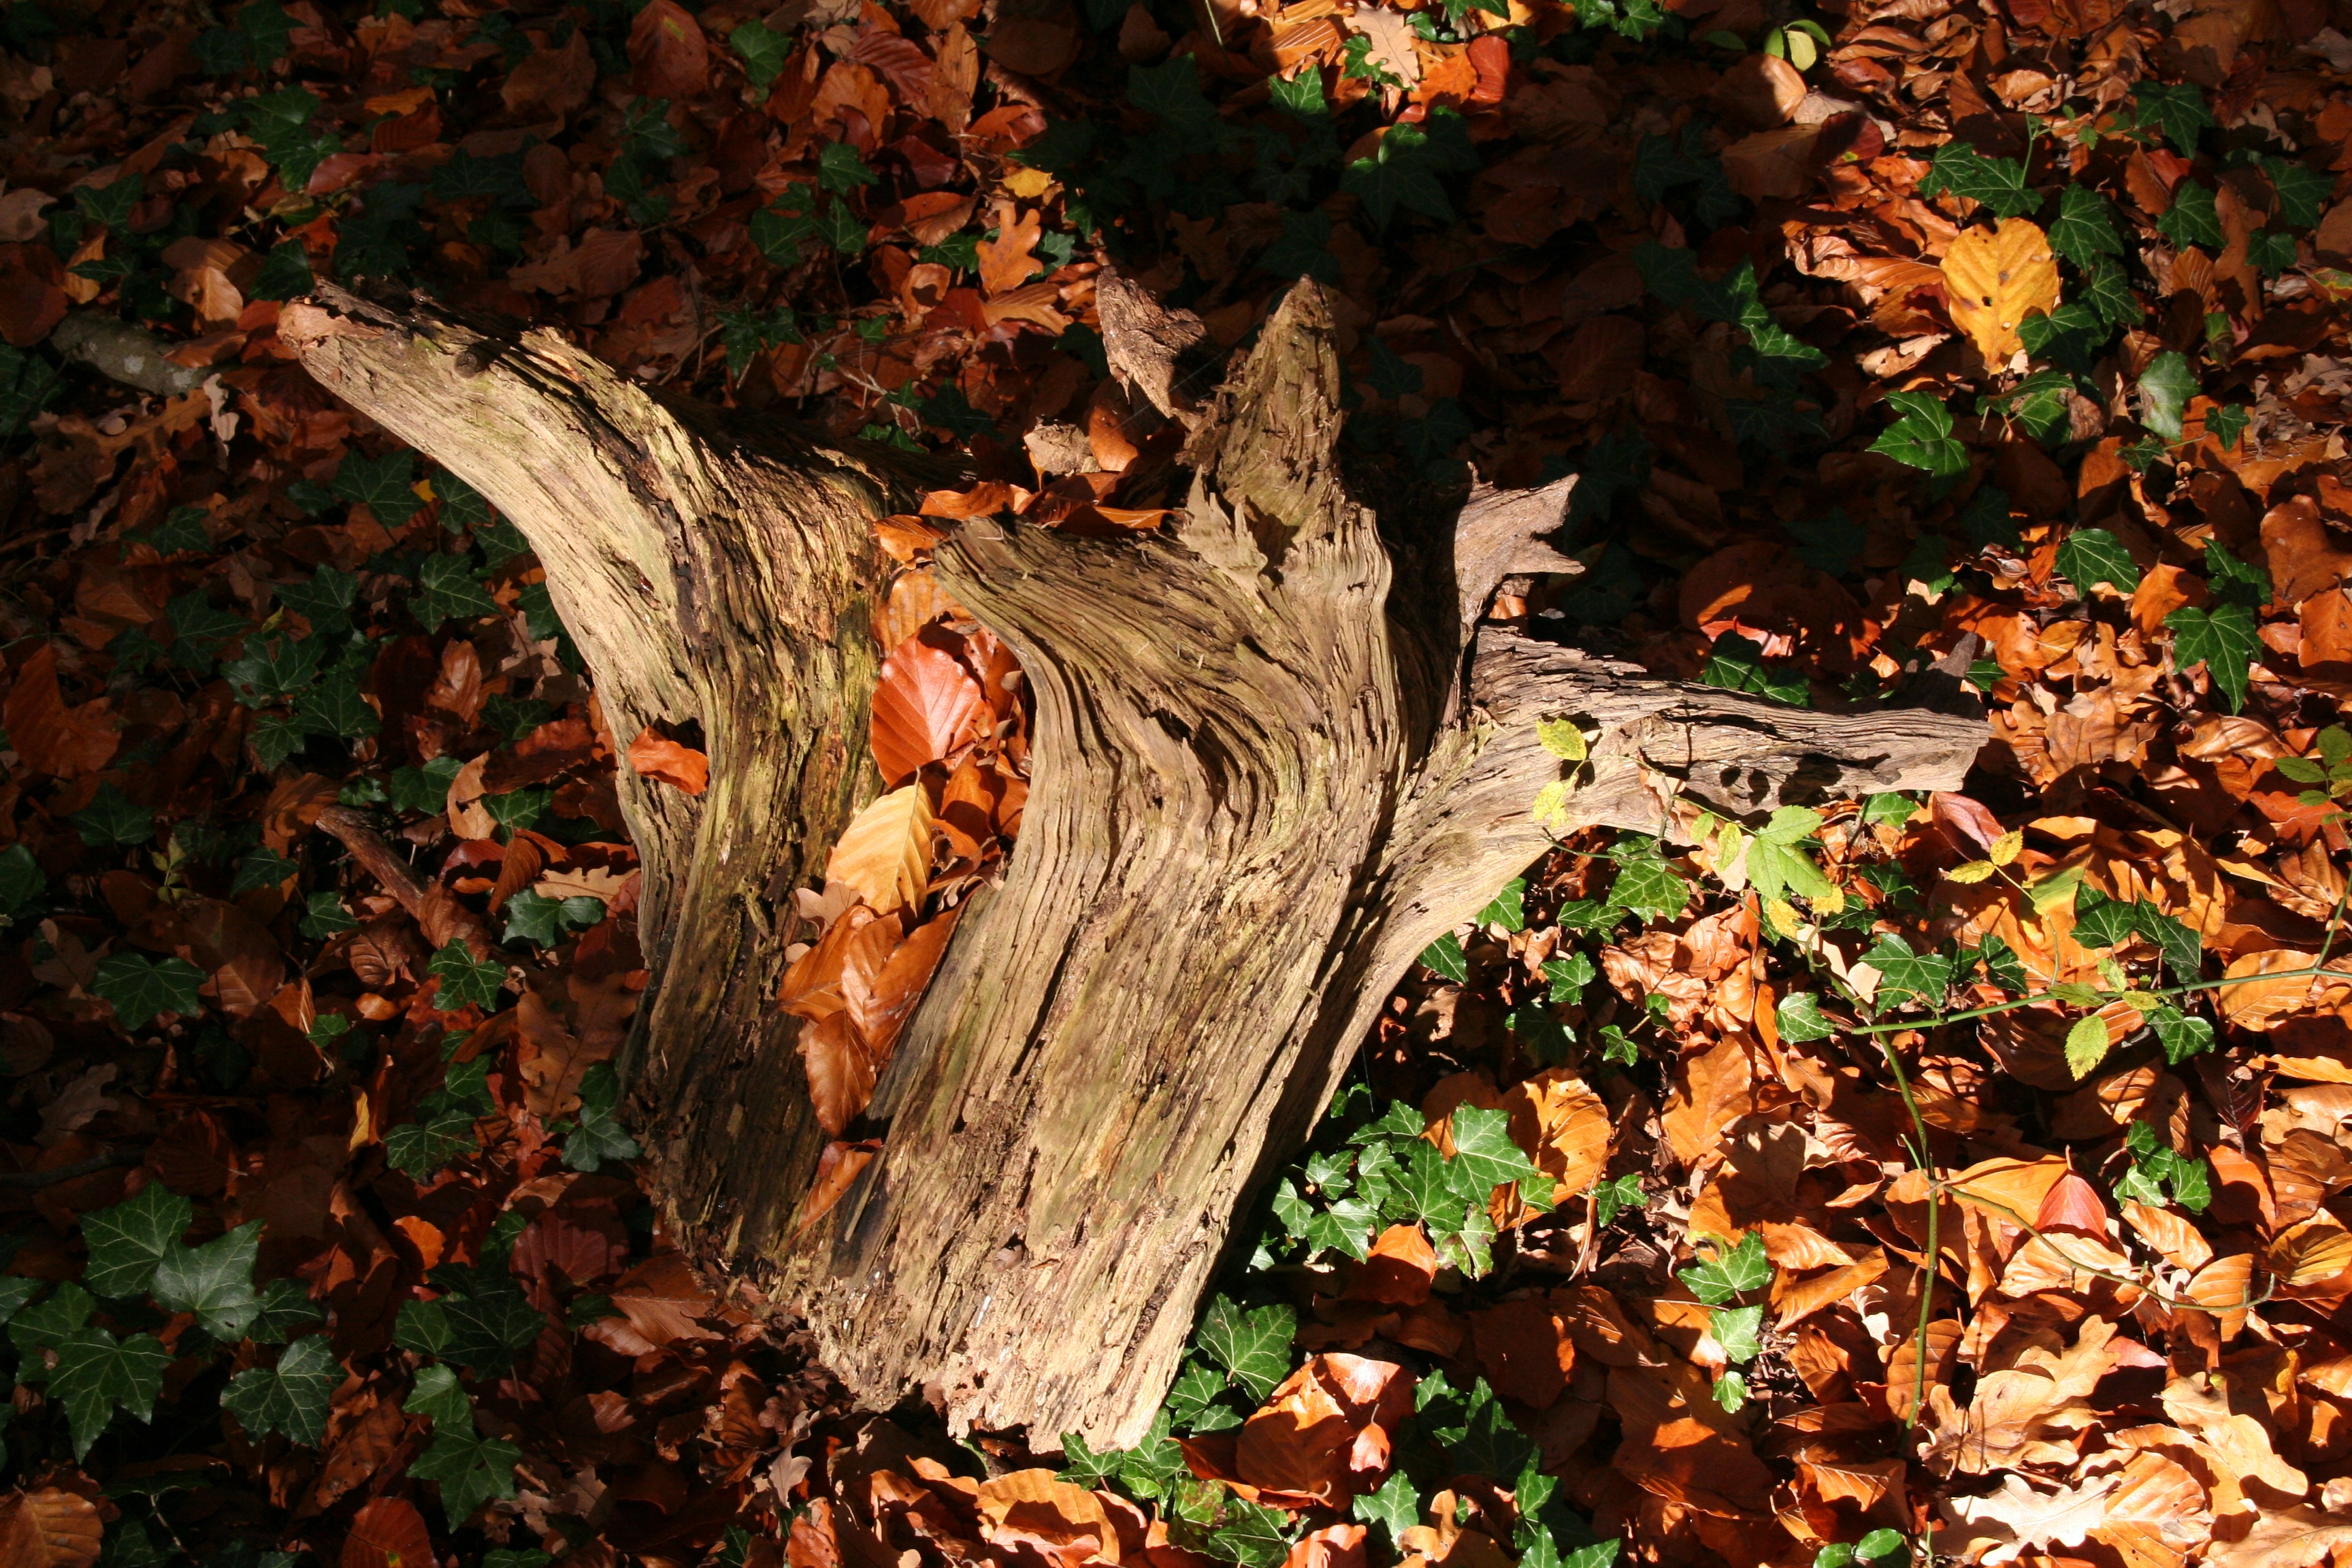
tree, nature, forest, branch, plant, wood, leaf, flower, trunk, wildlife, autumn, brown, botany, flora, season, fauna, root, deciduous, woodland, tree stump, habitat, mood, fall foliage, tree root, mis shapen, natural environment, woody plant